Artyom Golubev

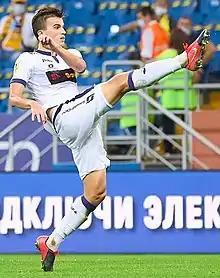
Golubev with FC Ufa in 2020

Artyom Valeryevich Golubev (born 21 January 1999) is a Russian football player who plays as a defensive midfielder for FC Shinnik Yaroslavl.